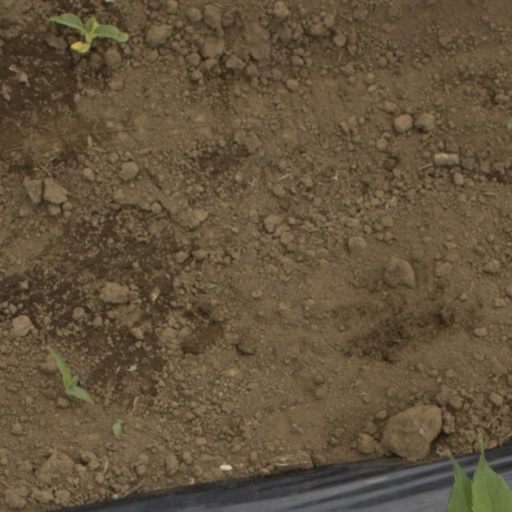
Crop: Jerusalem artichoke